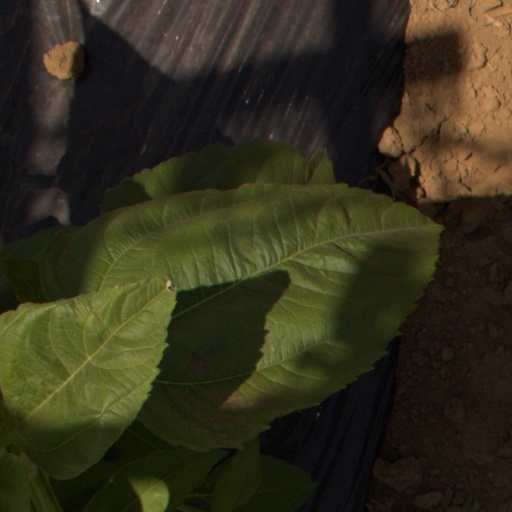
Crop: Jerusalem artichoke